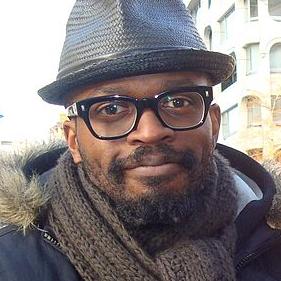
Age: 34